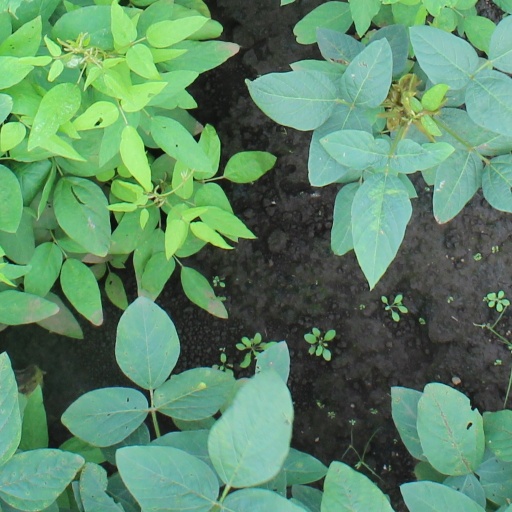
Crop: soybean